Kuzushi

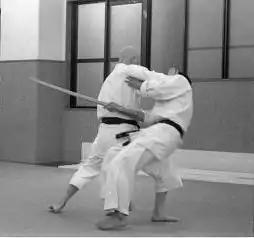
The wooden sword is no longer an effective weapon since the attacker's balance has been compromised

The noun comes from the transitive verb "kuzusu" (崩す), meaning "to level, pull down, destroy or demolish". As such, it refers to not just an unbalancing, but the process of putting an opponent to a position, where stability, and hence the ability to regain uncompromised balance for attacking, is destroyed.